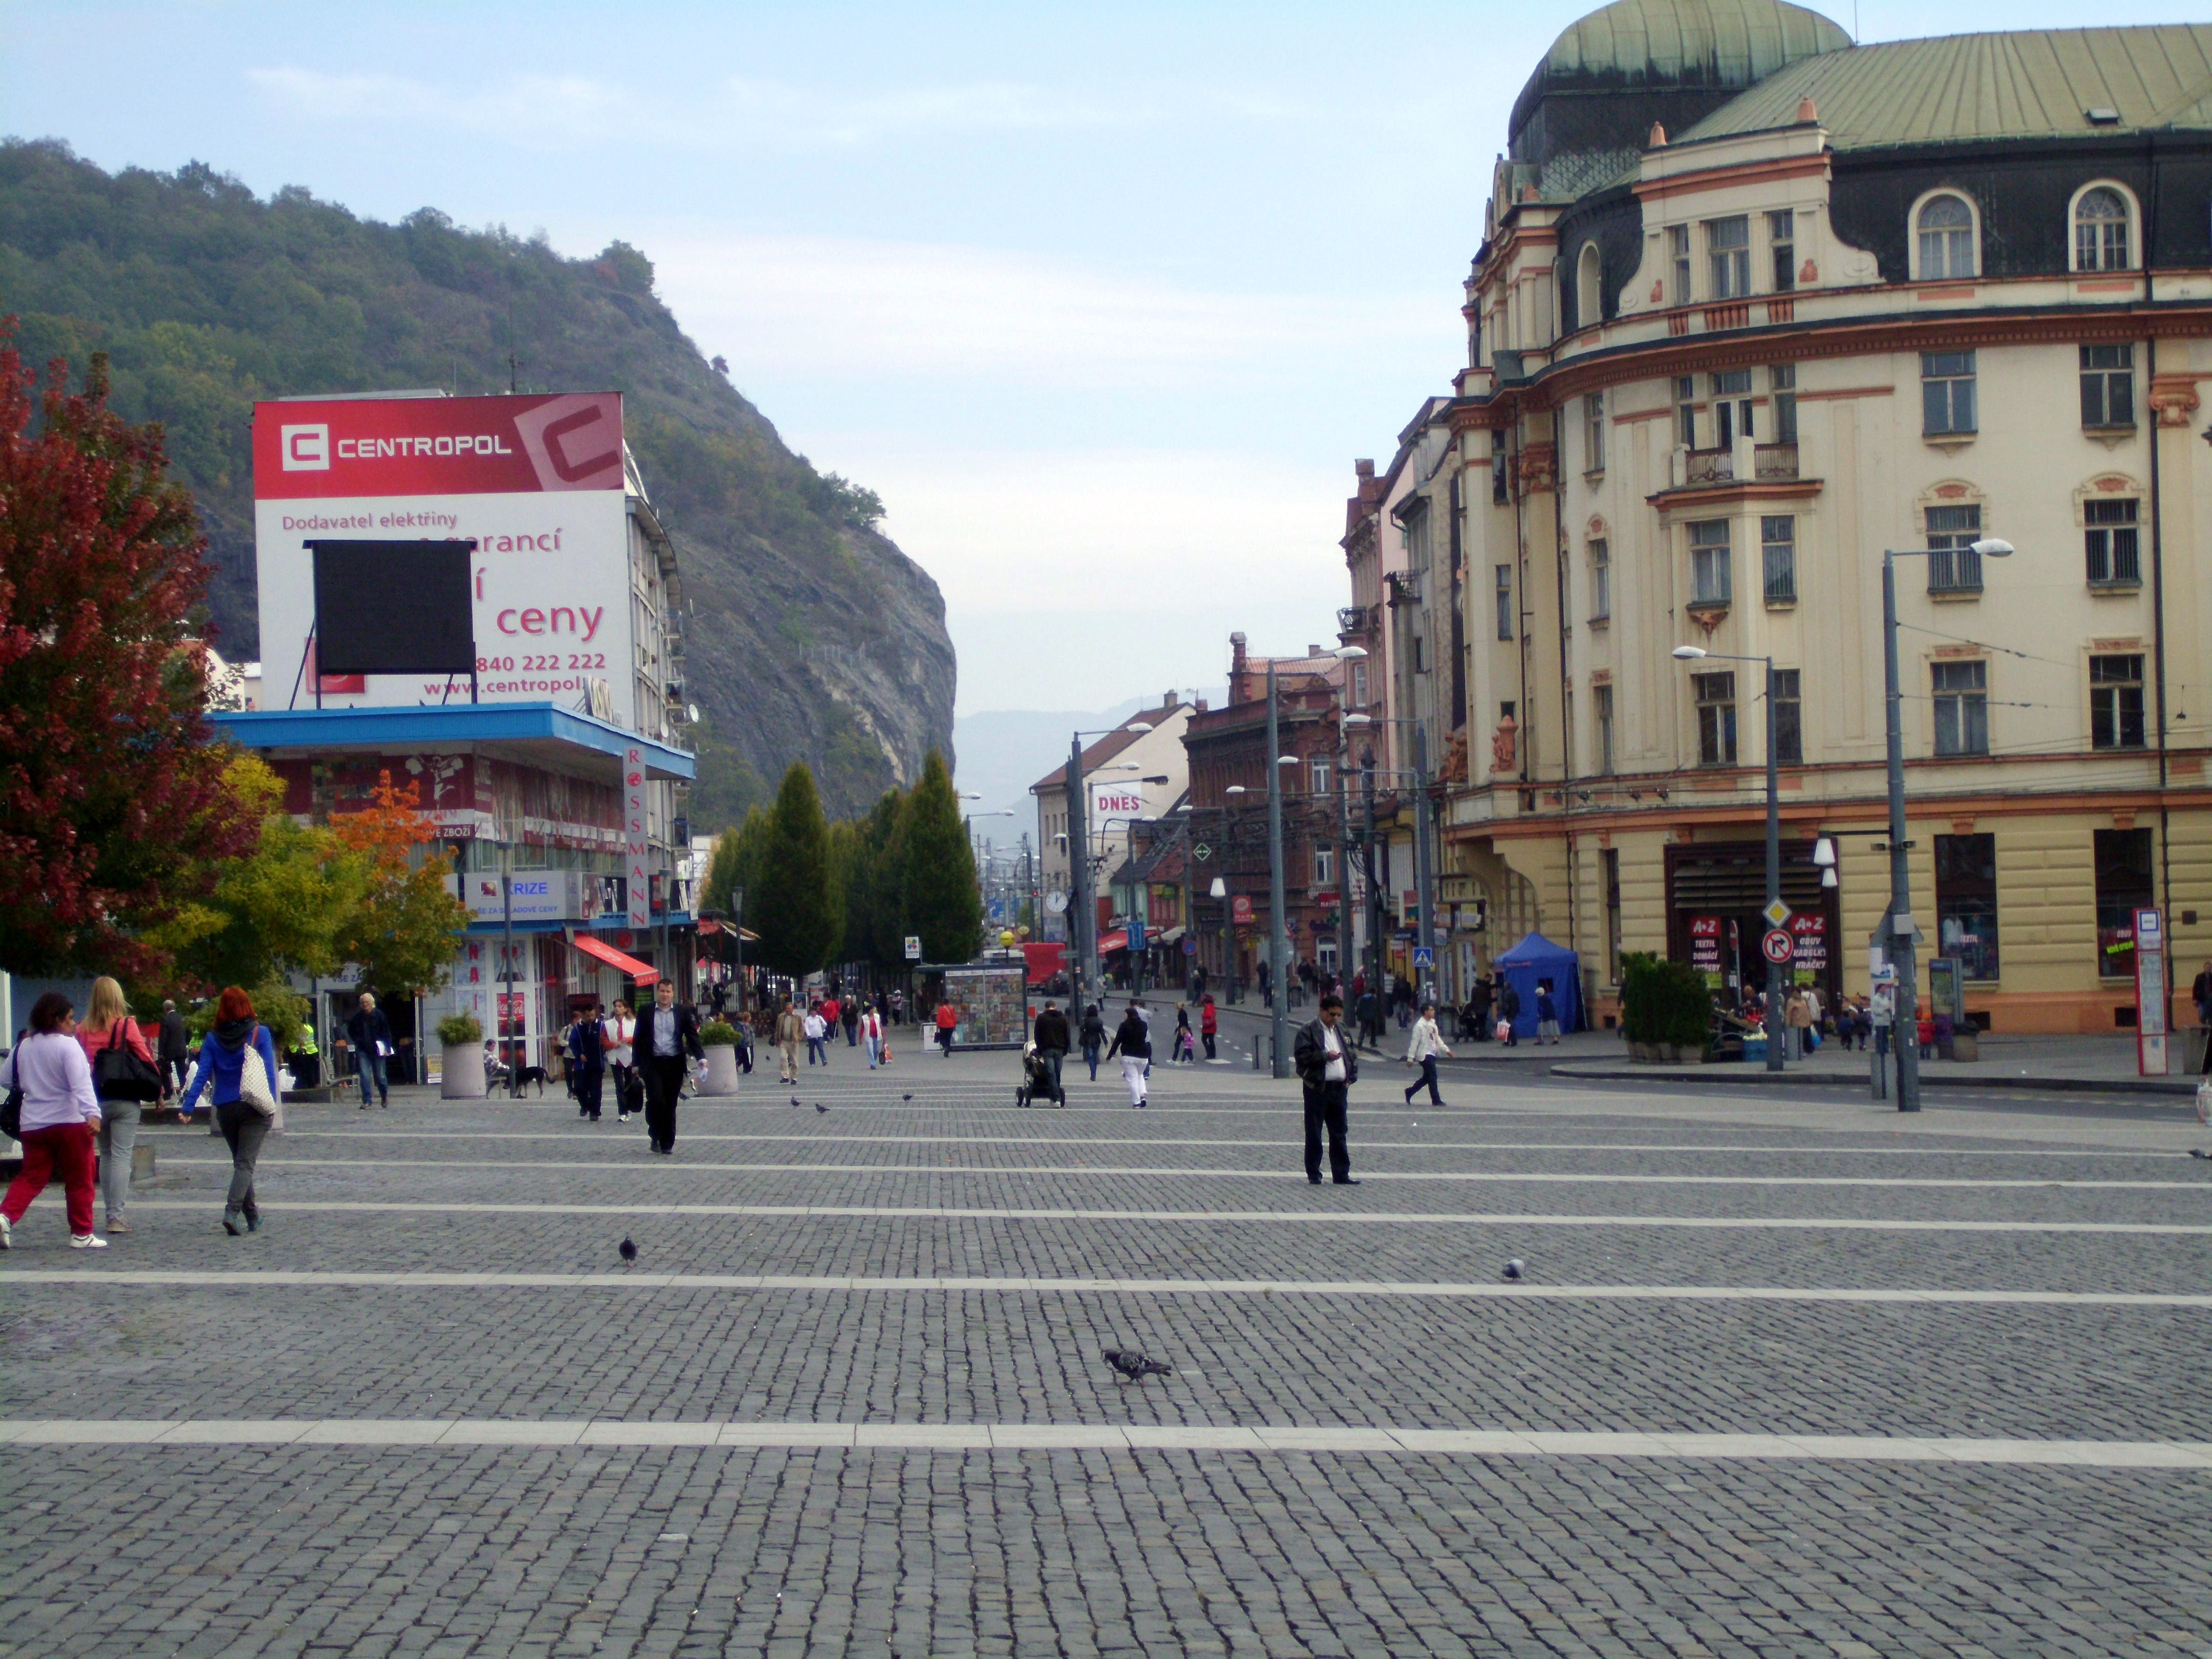
pedestrian, people, sky, road, street, hill, town, city, urban, walkway, downtown, plaza, lane, town square, endurance, czechia, backdrop, neighbourhood, paved, pedestrian crossing, human settlement, st nad labem, peace square